Ahfazur Rahman

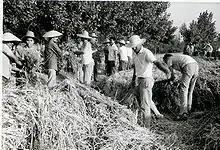
Rahman working alongside Chinese farmers in rural China, during the Cultural Revolution

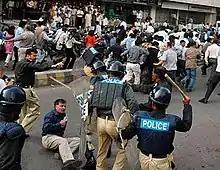
Rahman on the ground during protests against the Musharraf regime's decision to ban media channels in 2007

Rahman began his activism upon returning to Pakistan from China at the end of 1972. During the General Zia ul Haq's dictatorial regime, he organized the movement for the freedom of the press. He was one of the three journalists who went underground to continue the movement, and eventually also went to prison. The movement had started in 1977, when the Daily Musawaat in Karachi, a newspaper with Pakistan Peoples Party (PPP) leanings, was banned by General Zia's government.